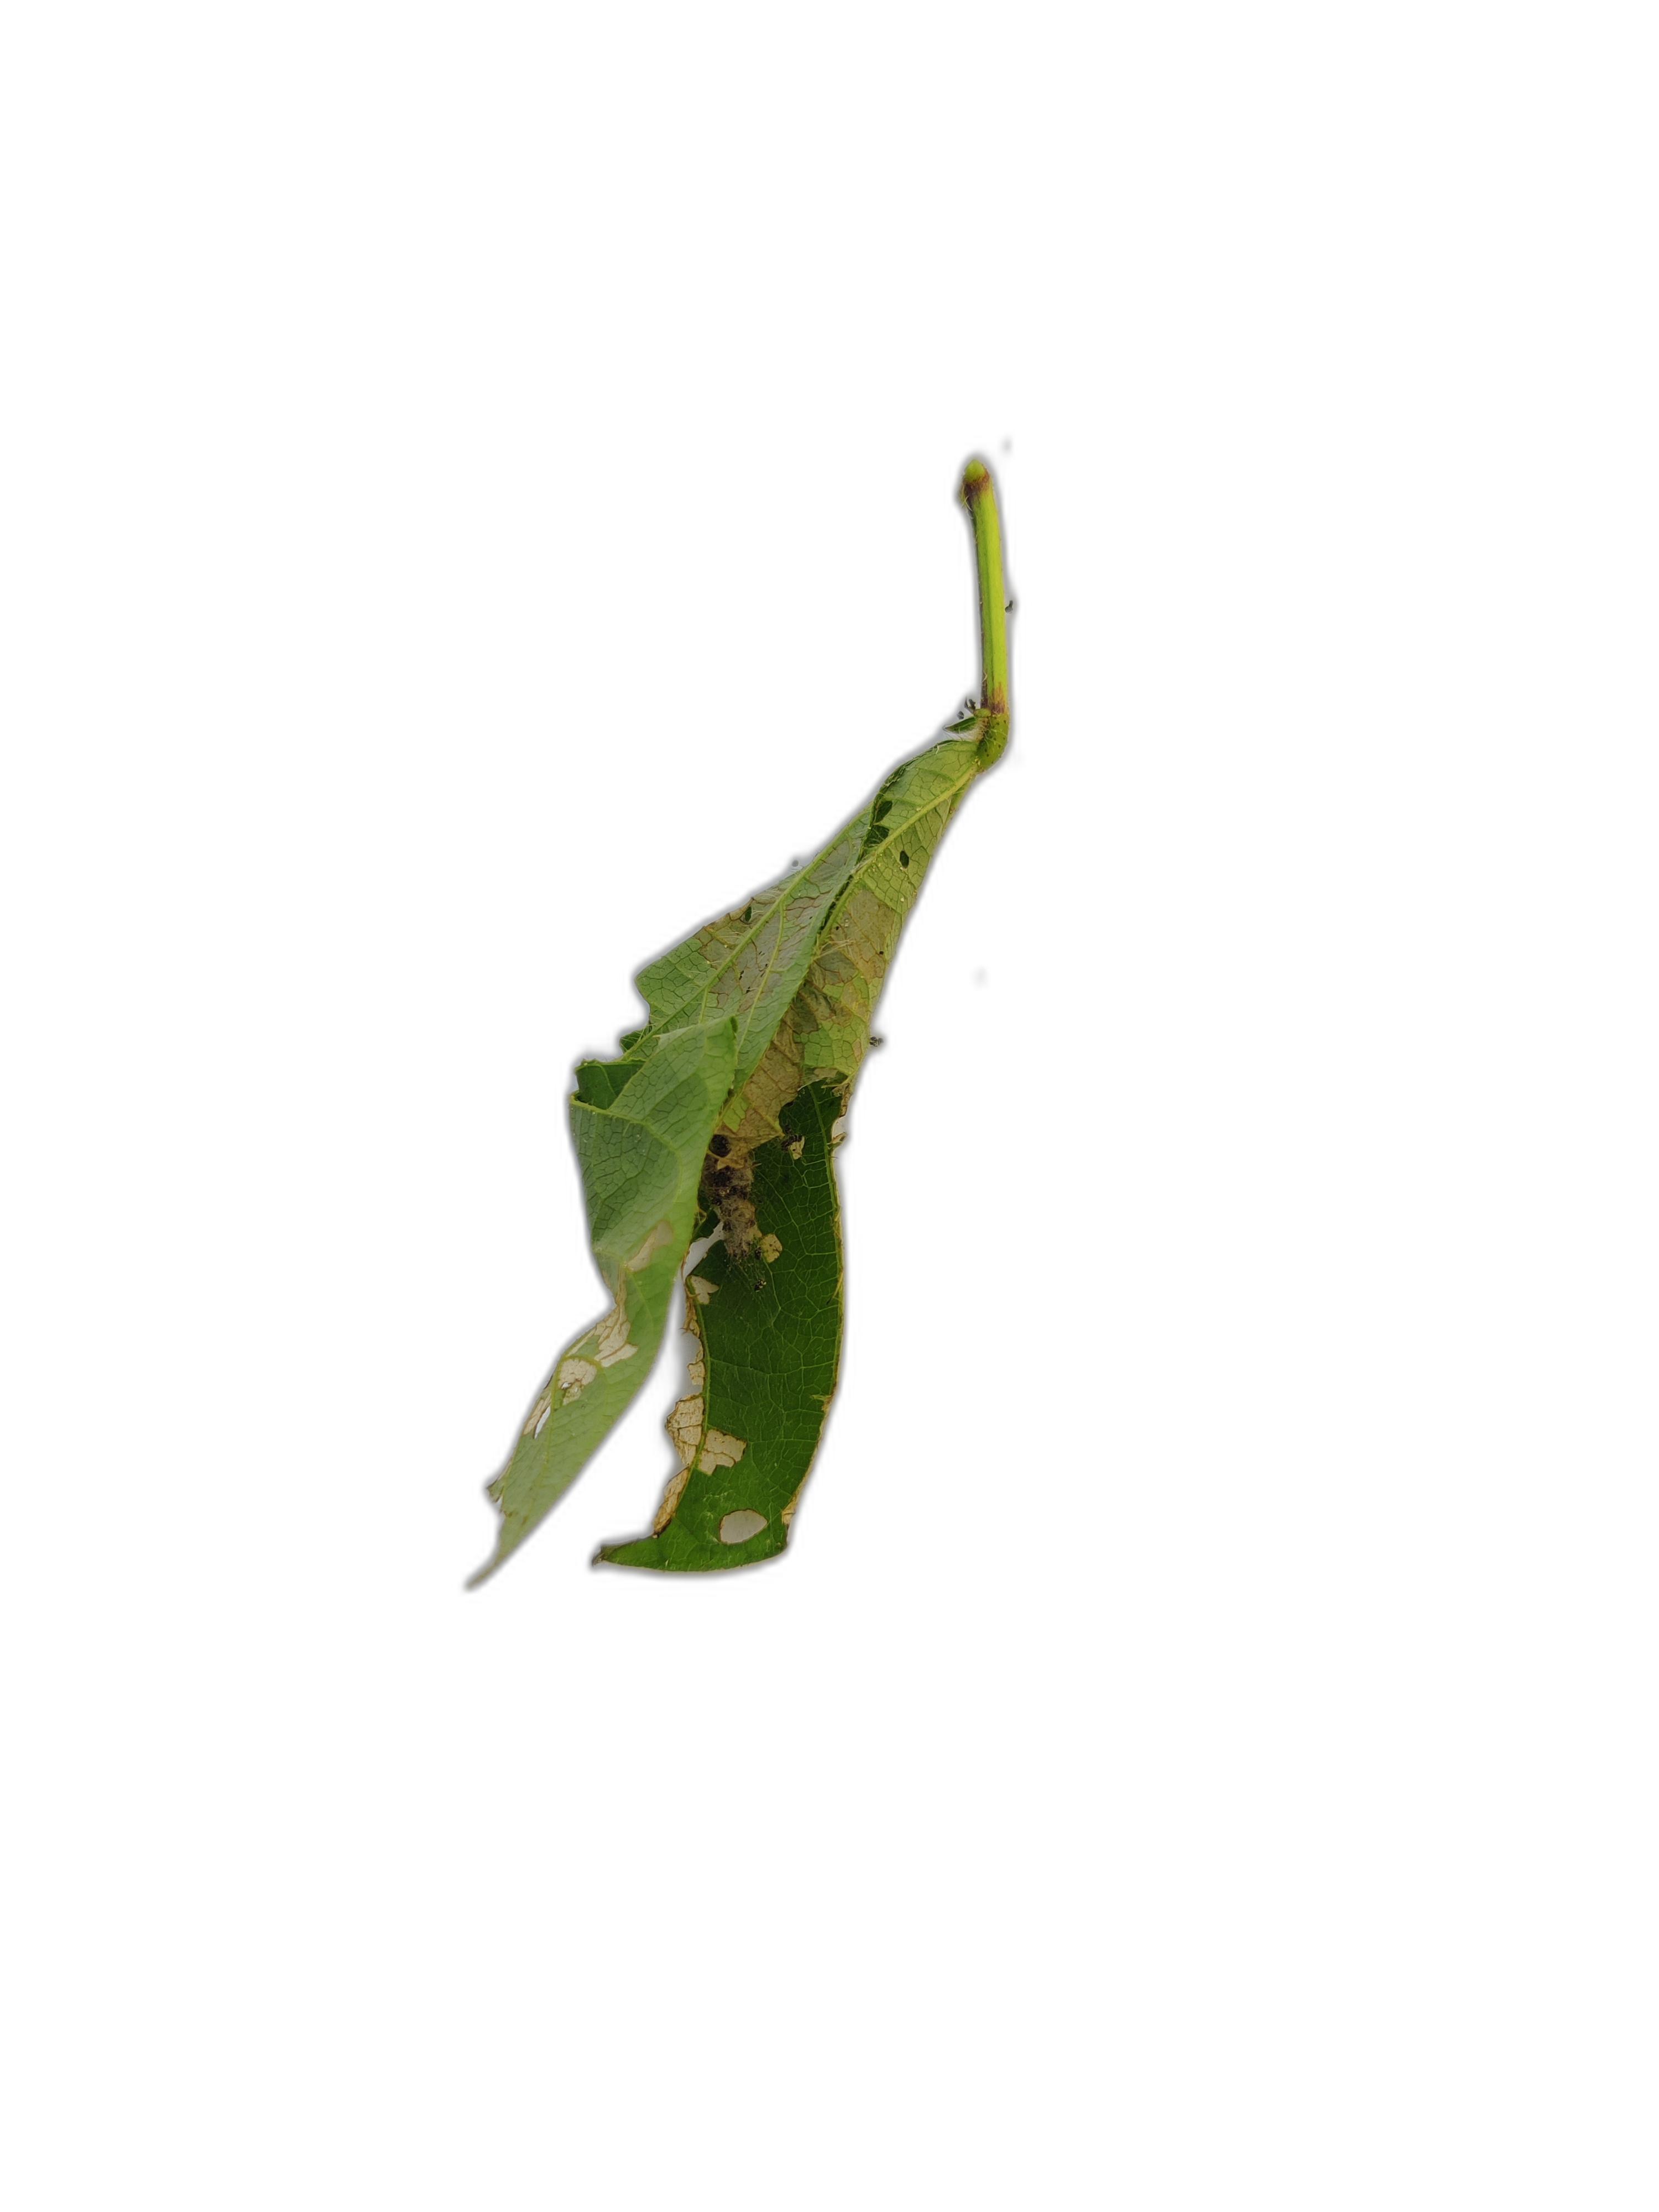
Label: Insect